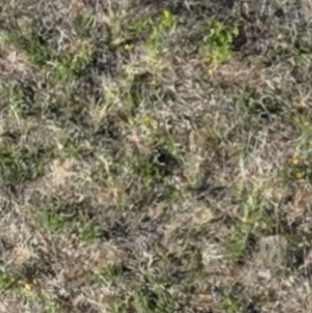
Month: july
Dye color: blue
Dye concentration: high